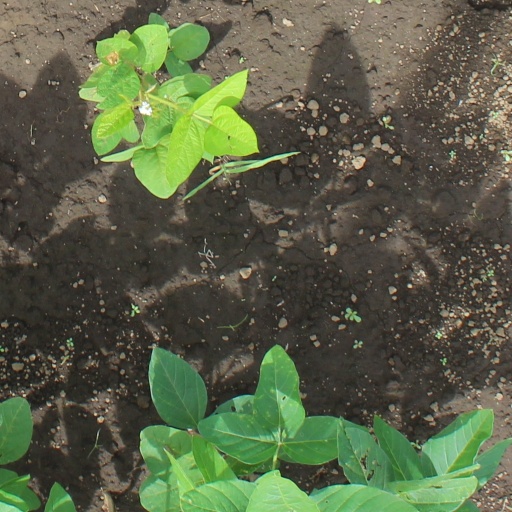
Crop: soybean